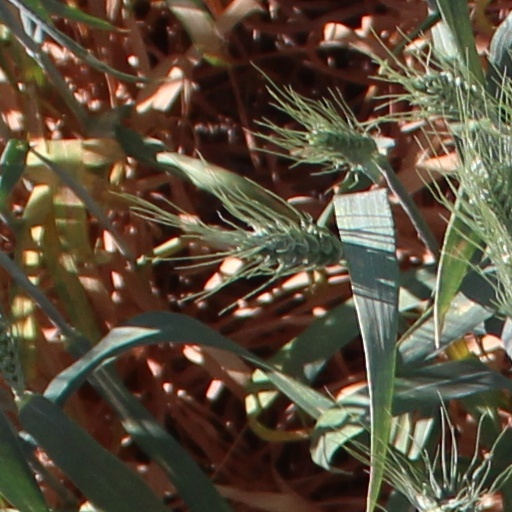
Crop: wheat